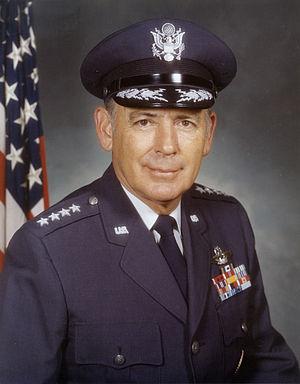
Le Strategic Air Command, ou SAC, était un grand commandement de l'United States Air Force, formé en 1946 pour regrouper les unités de bombardement stratégique de l'USAF, destinées en particulier à employer les armes nucléaires des États-Unis. Il regroupait aussi bien des unités de bombardiers, que d'avions ravitailleurs, de chasseurs d'escorte, mais aussi de missiles balistiques intercontinentaux.